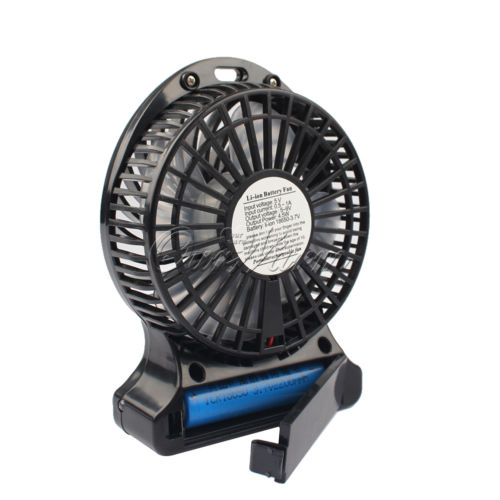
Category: fan